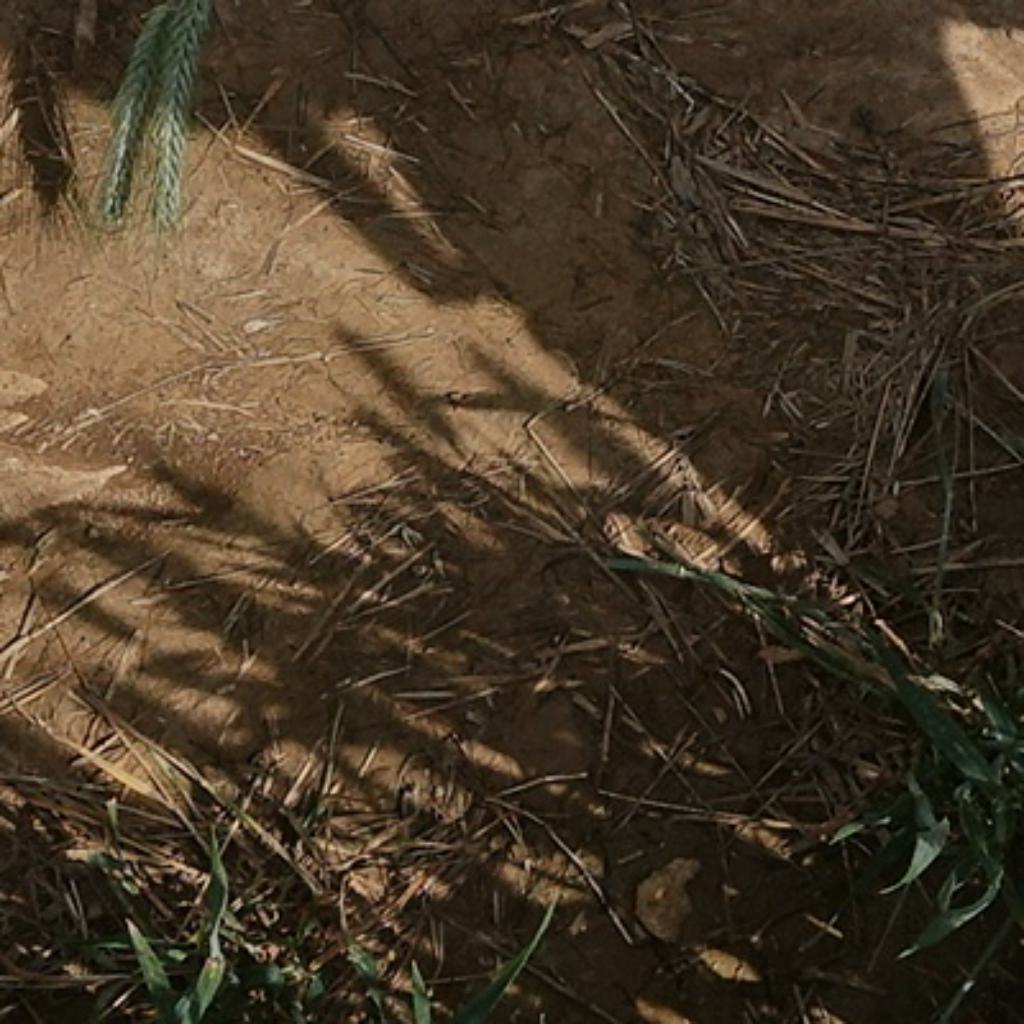
Country: France
Location: VLB
Wheat development stage: Filling